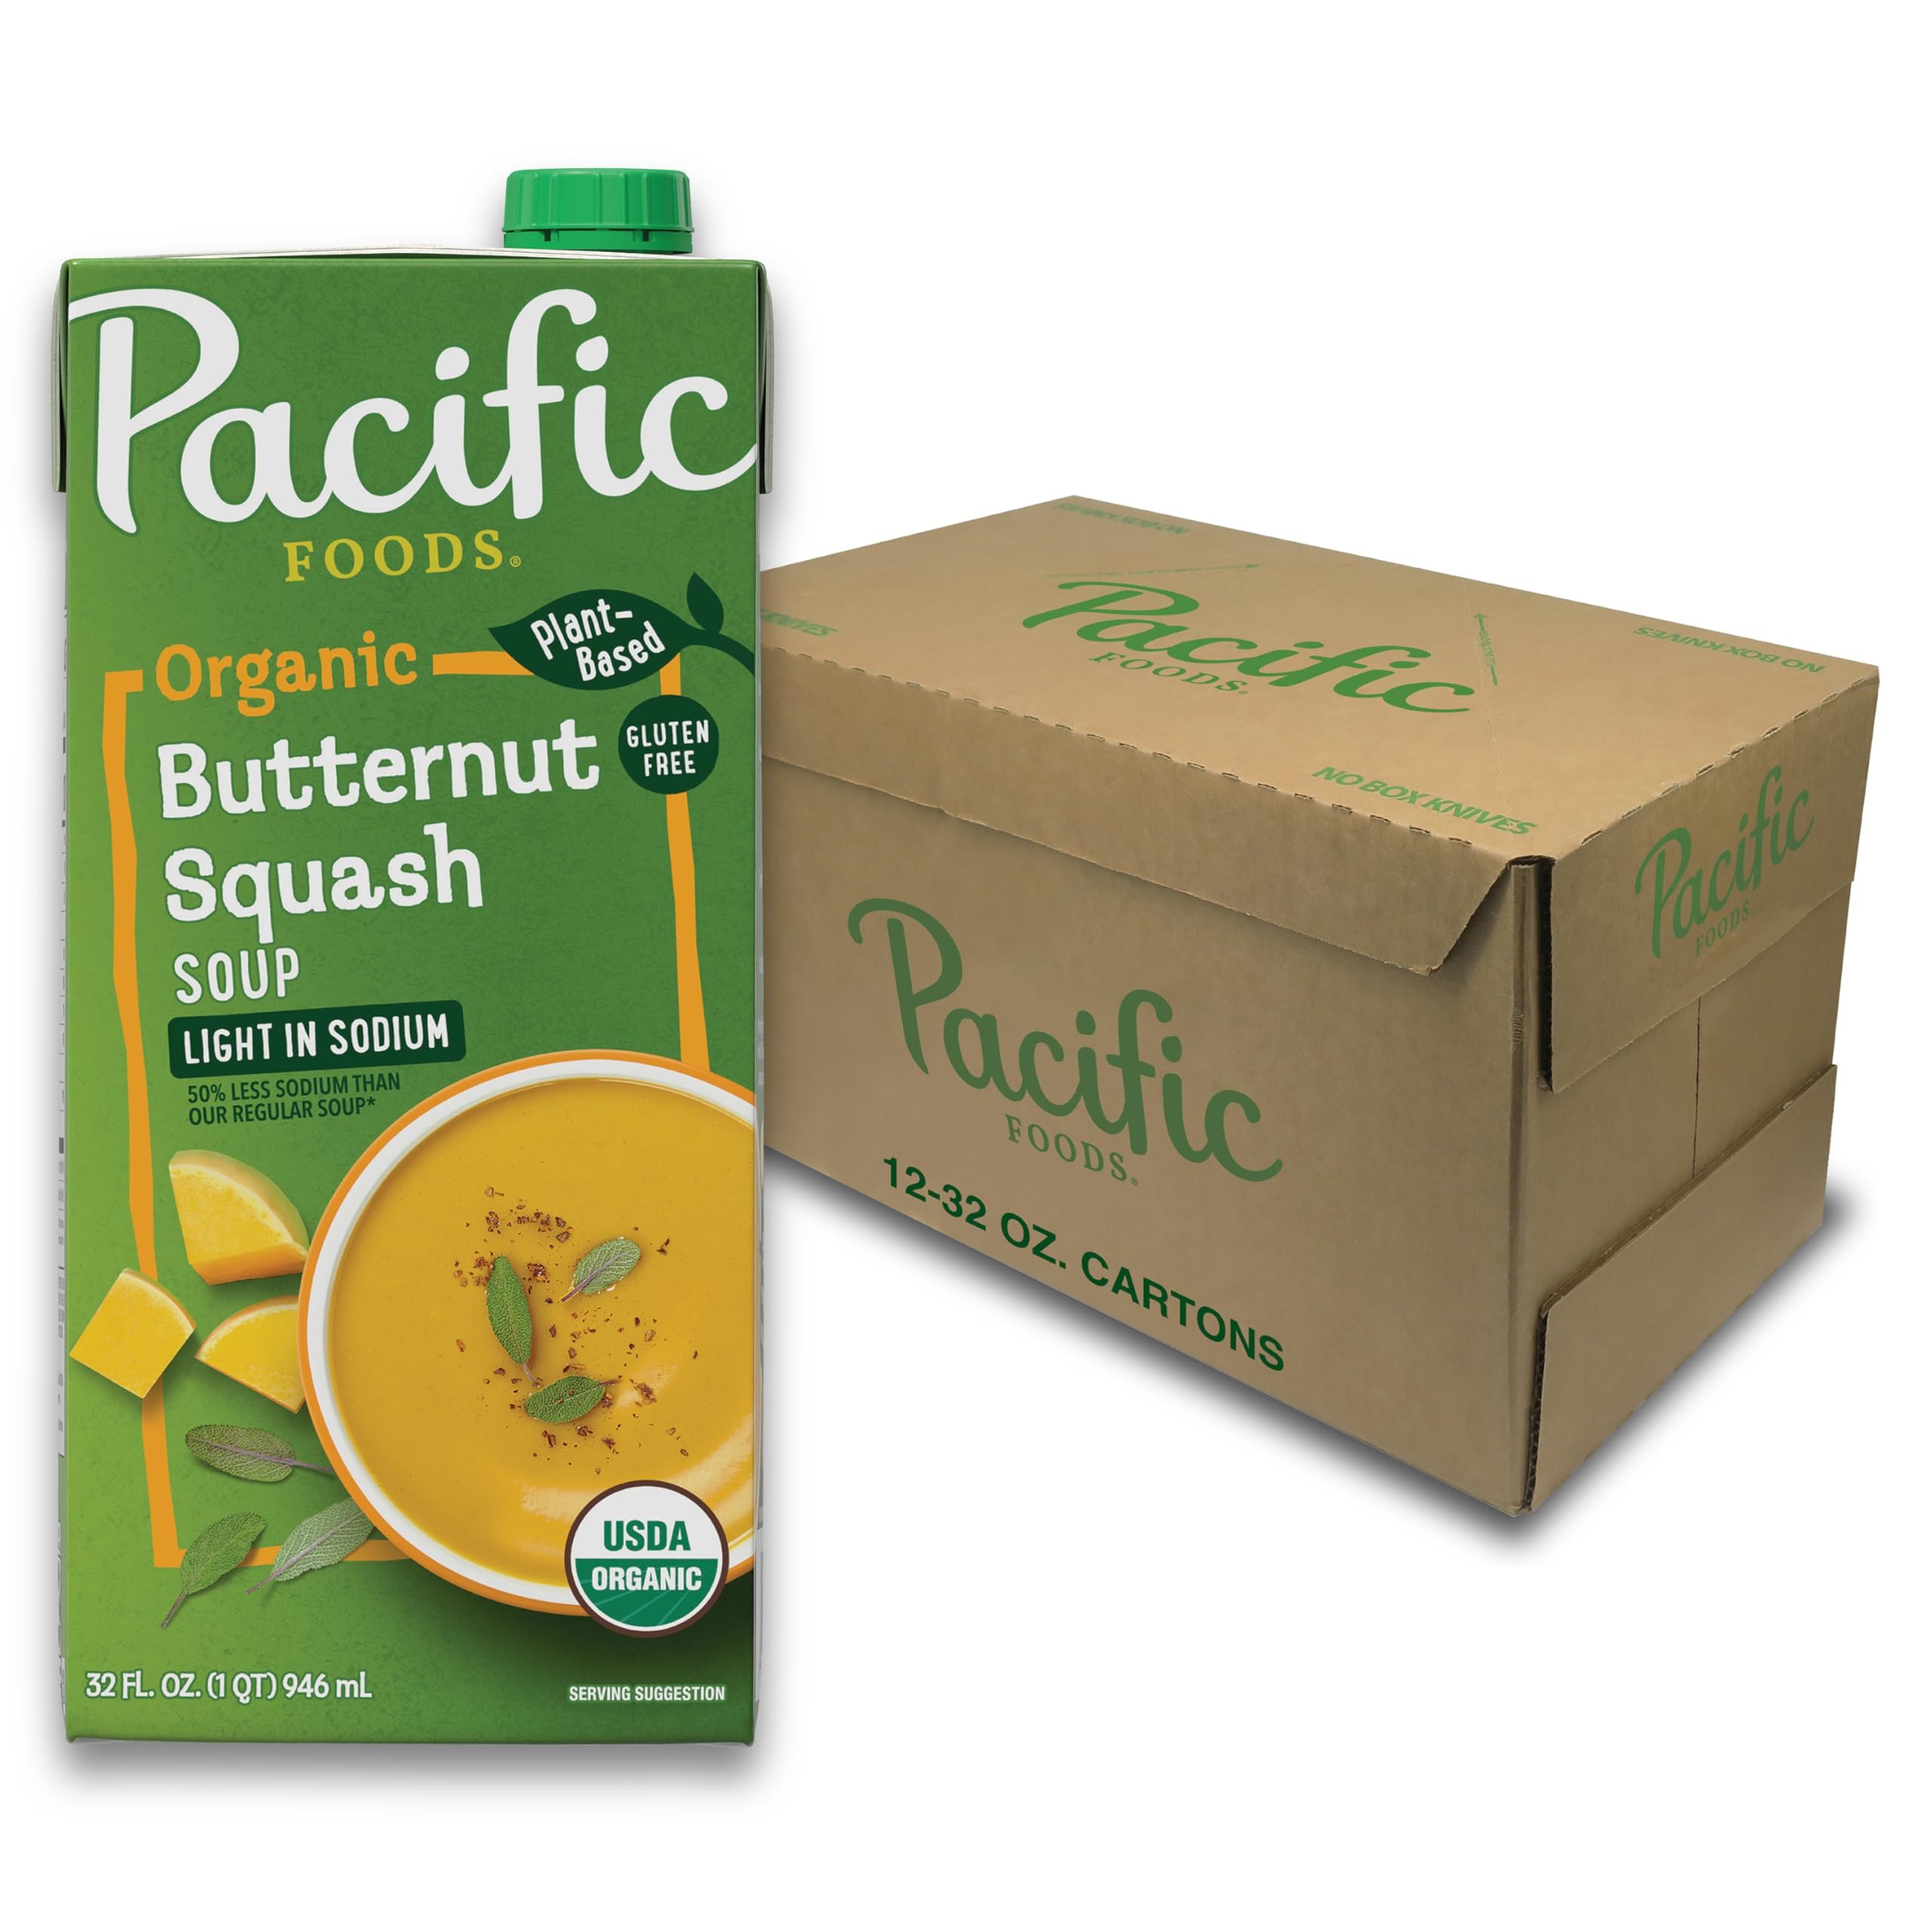
Item Name: Pacific Foods Light in Sodium Organic Butternut Squash Soup, 32 oz Carton (Pack of 12)
Bullet Point 1: One (1) 32 oz carton of Pacific Foods Light in Sodium Organic Butternut Squash Soup
Bullet Point 2: USDA Organic soup that’s consciously crafted with non-GMO ingredients, including fall-harvested butternut squash and less sodium than the regular version
Bullet Point 3: Ginger, onion, and garlic mingle with cinnamon and nutmeg to round out the flavor, creating a plant based, vegan soup with a hint of nuttiness
Bullet Point 4: With 2.5 grams of fat per serving, this gluten free soup makes it easy to be intentional about the way you stock your pantry
Bullet Point 5: Enjoy it on its own as a quick and easy vegan snack, pair it with a salad or wrap, or use it to create flavorful sauces and side dishes
Value: 384.0
Unit: Fl Oz

Price: 5.965